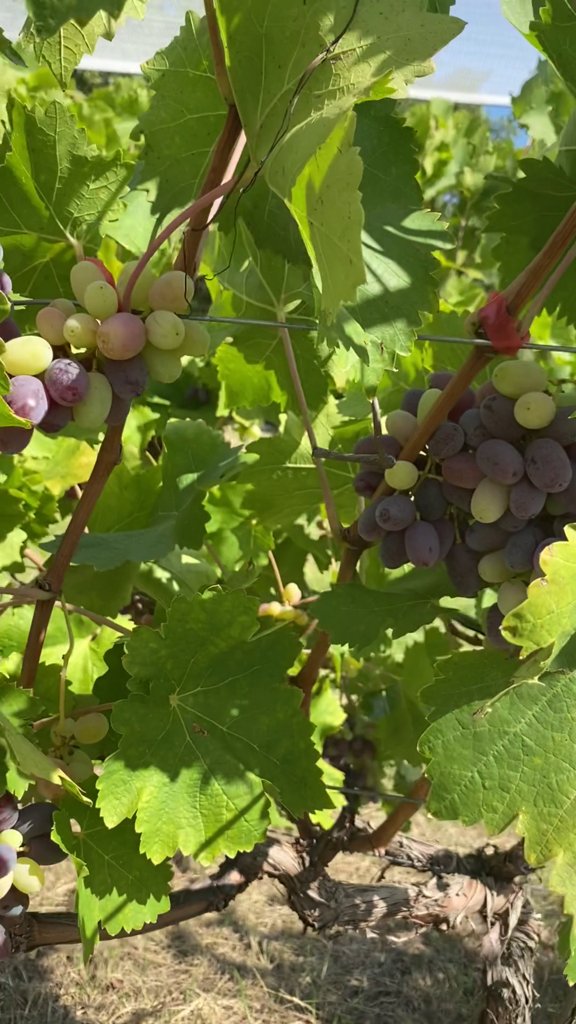
Berries visible: 64
Grape clusters: 3